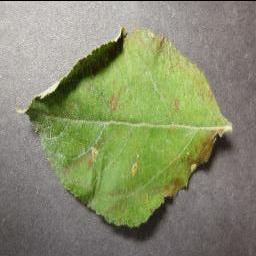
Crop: apple
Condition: cedar_rust